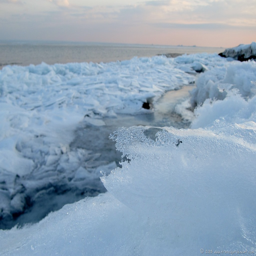
early spring on the shores